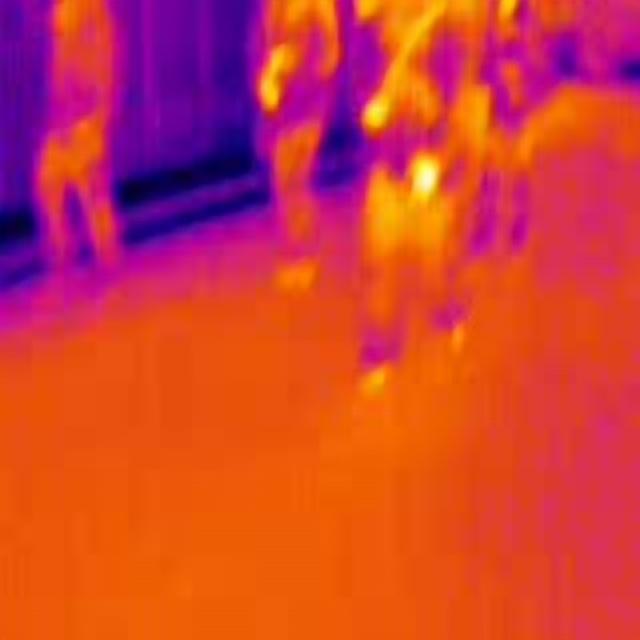
Detected objects:
label: person
label: person
label: person
label: person